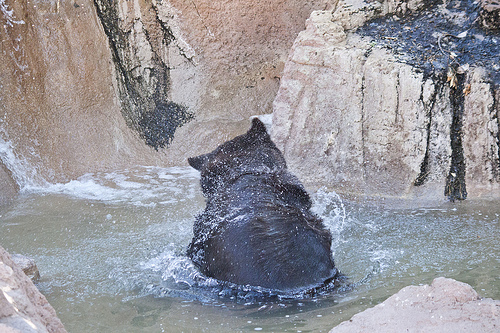
question: 画像にはどれくらいの人数が写っていますか？
answer: 1人も写っていない

question: 画像にはどれくらいの数の動物が写っていますか？
answer: 一頭

question: 画像の動物はどんな色ですか？
answer: 黒

question: 画像の動物の体表は何で覆われていますか？
answer: 毛皮

question: 画像の動物は何の中にいますか？
answer: 水

question: 画像の動物はどこを向いていますか？
answer: カメラと反対側

question: 画像の動物の周囲には巨大な何がありますか？
answer: 岩

question: 画像の水飛沫からこの瞬間の動物に関してどう判断できますか？
answer: 動物が動いている